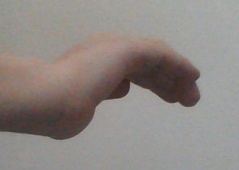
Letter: haa